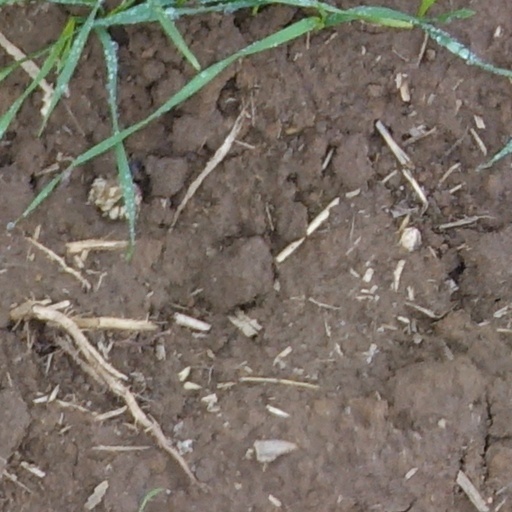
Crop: wheat